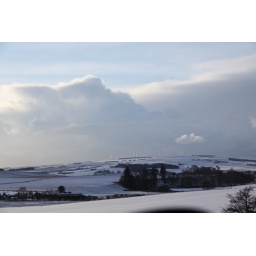
taken by my girlfriend while we drove home for xmas the east coast has some really nice winter scenes